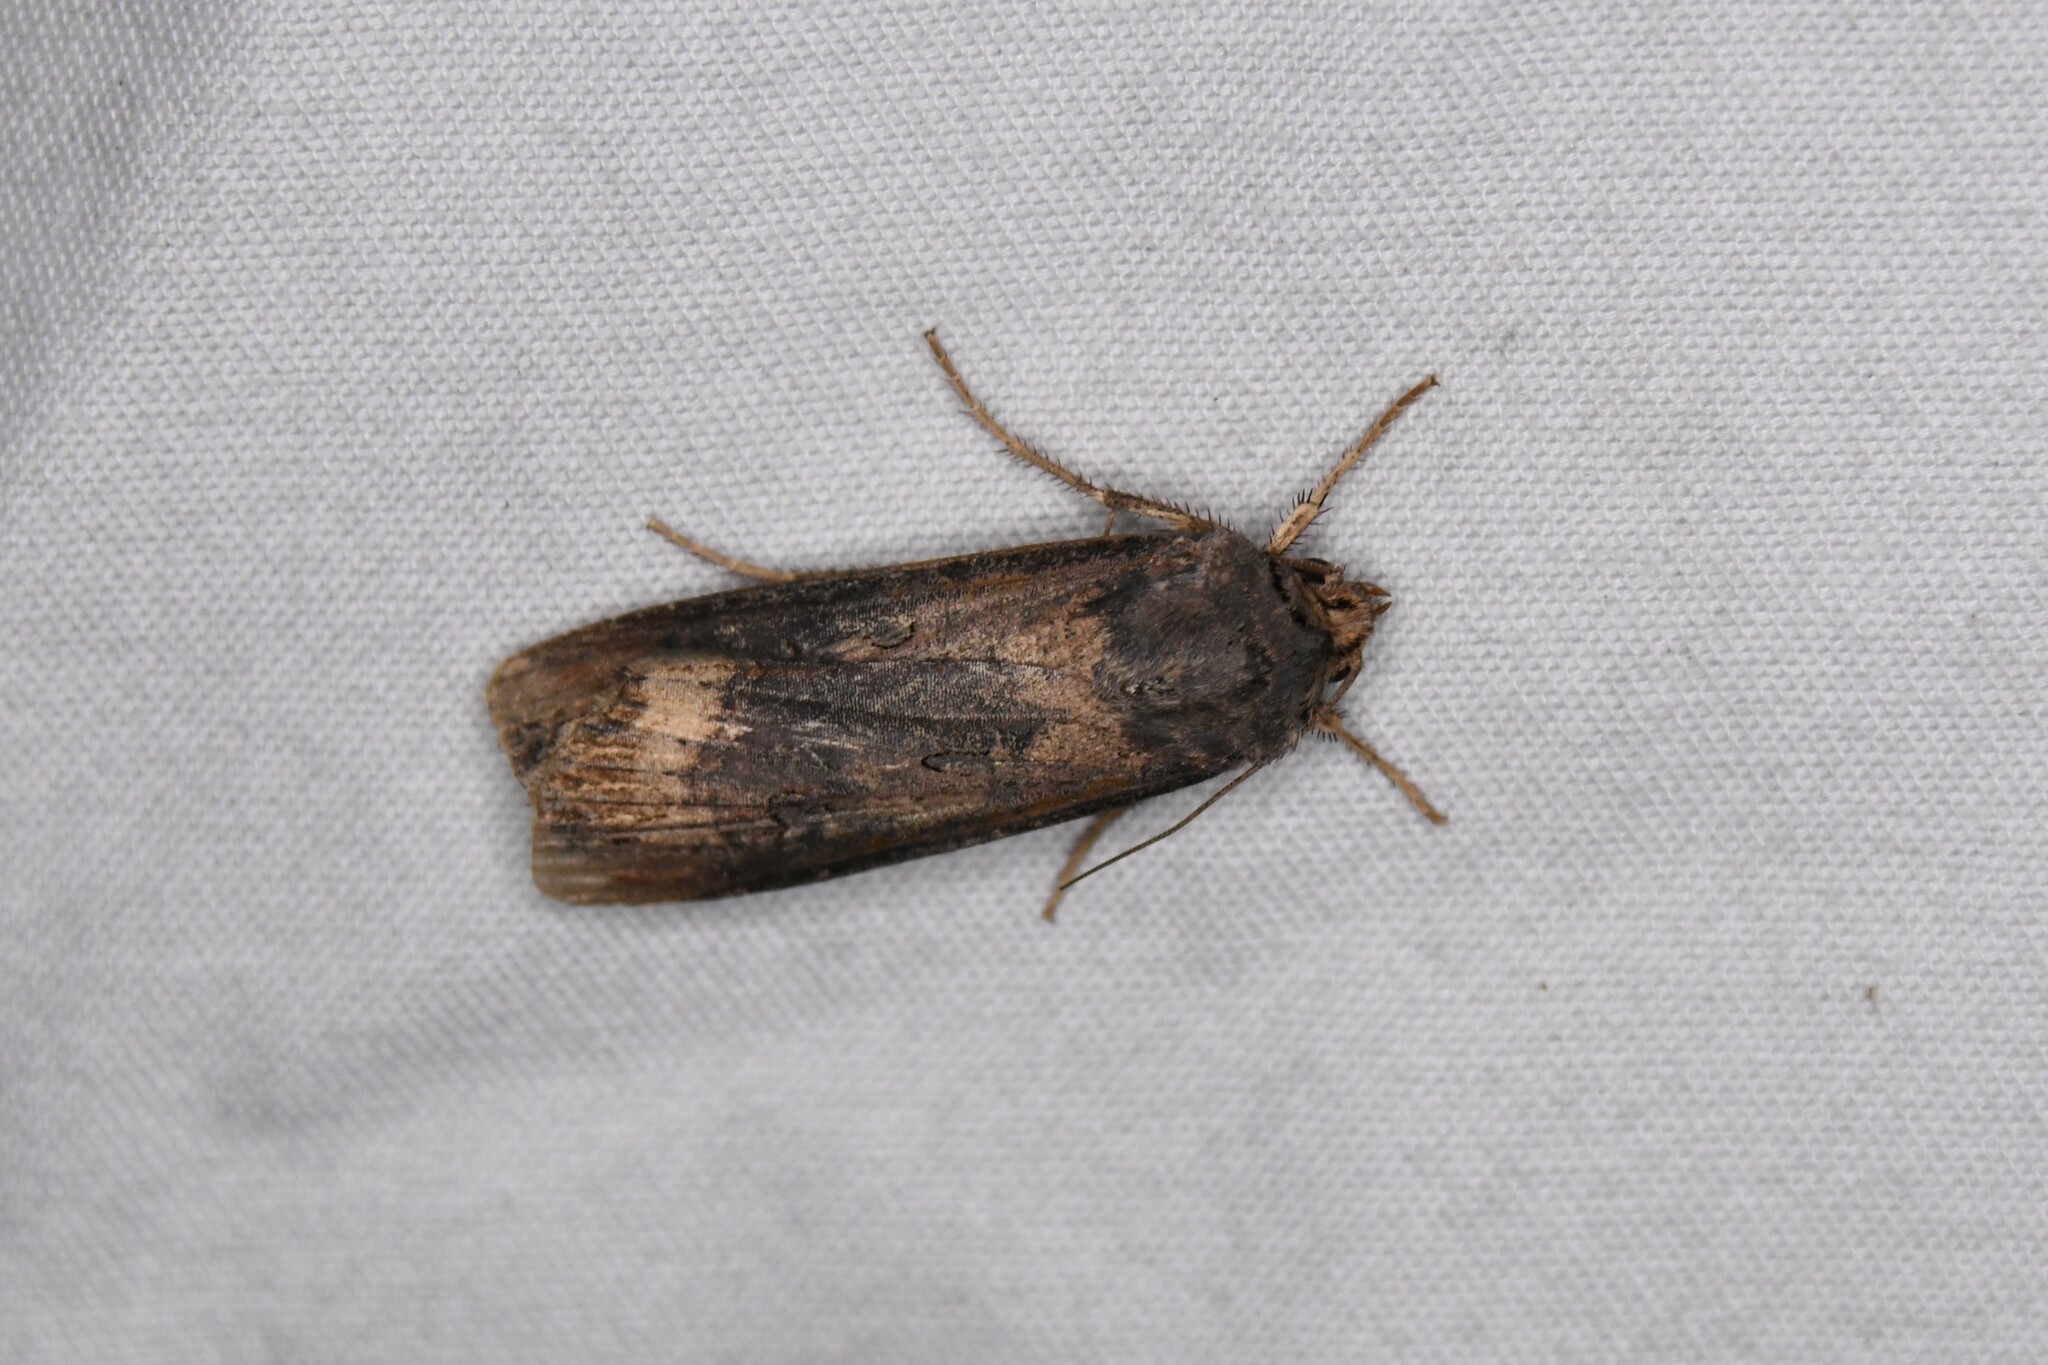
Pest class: cutworms